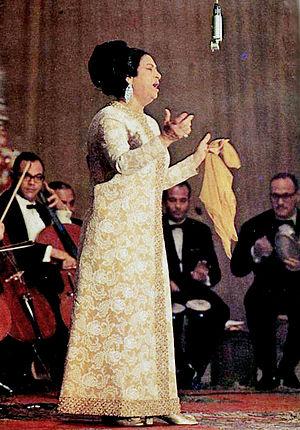
La musique arabe désigne un ensemble de musiques issues du monde arabe c'est-à-dire une zone géographique allant du Moyen-Orient à l'Atlantique.
Oum Kalthoum, également orthographié Oum Kalsoum ou 'Om-e Kalsūm en dialecte égyptien, surnommée également « Souma », de son nom complet Umm Kulthūm Ibrāhīm al-Sayyid al-Biltāgī, est une chanteuse, musicienne et actrice égyptienne, née à Ṭamāy al-Zahāyira en Égypte le 18 décembre 1898, et morte le 3 février 1975 au Caire.